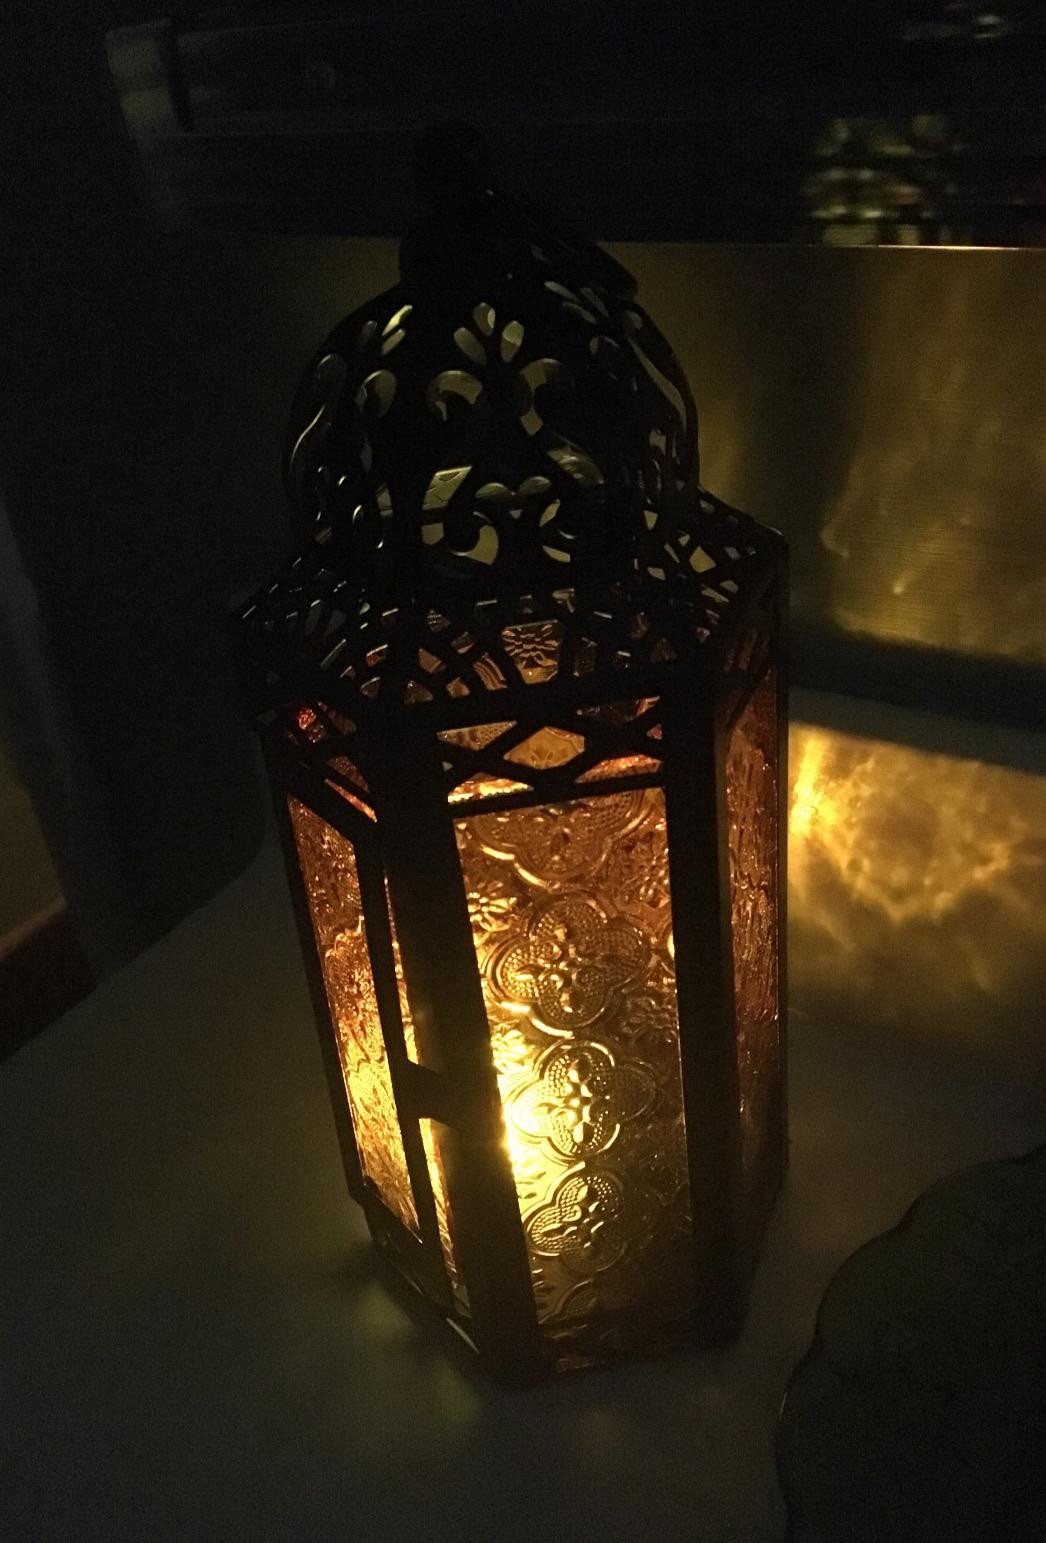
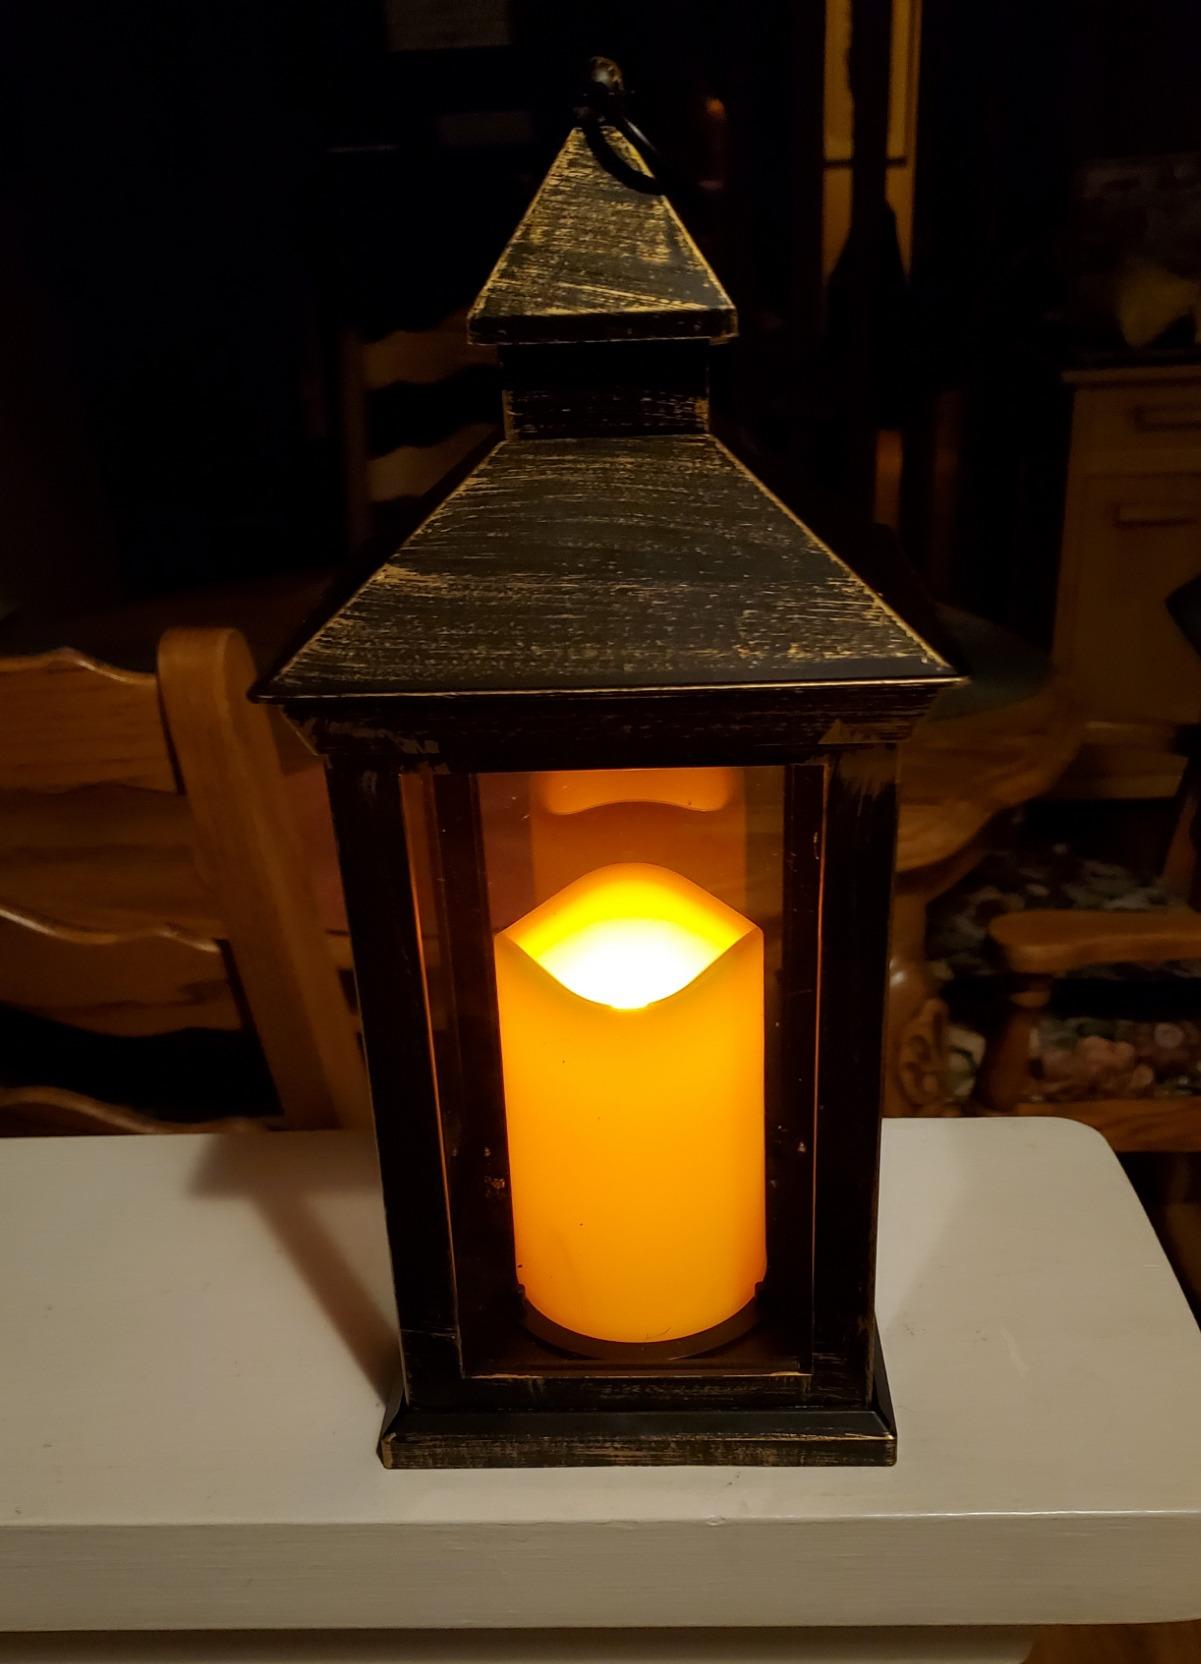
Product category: lantern
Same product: no